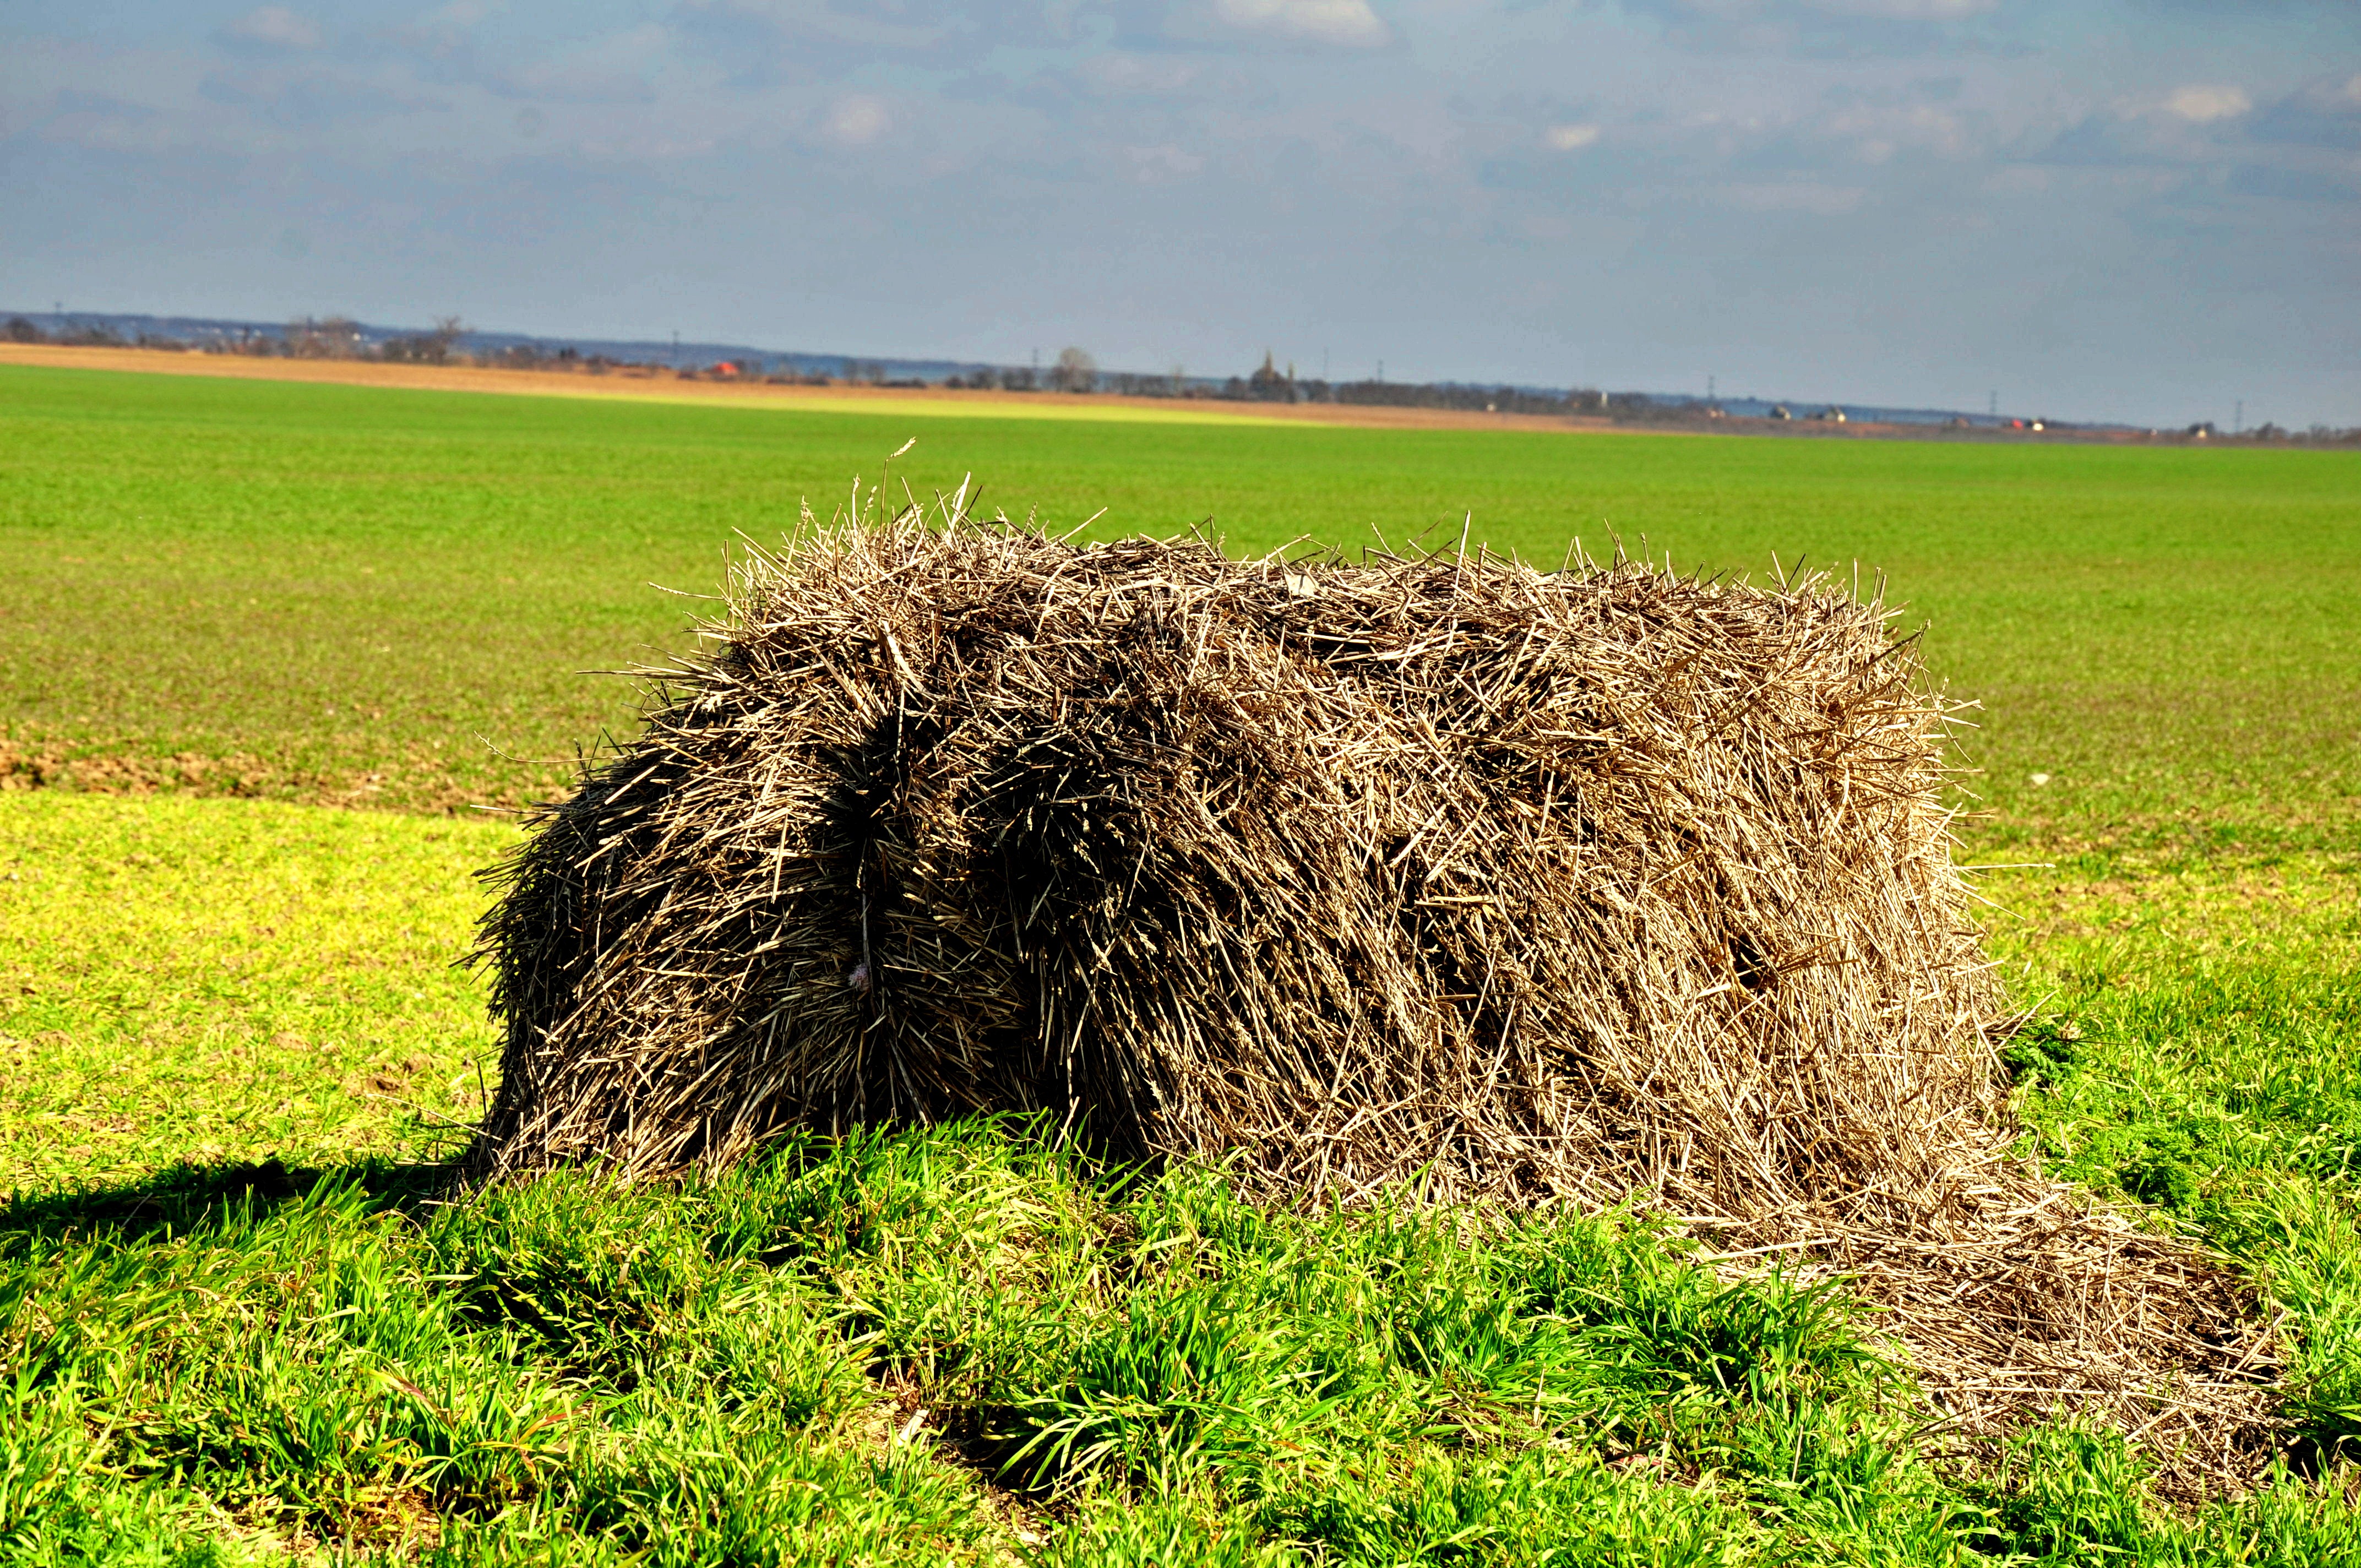
grass, plant, sunshine, hay, field, farm, meadow, prairie, spring, crop, pasture, soil, yellow, agriculture, plain, grassland, shrub, straw, rural area, grass family